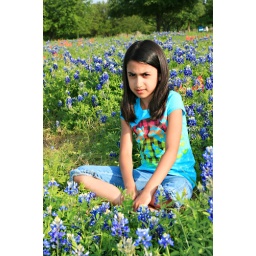
blue bonnet field in plano texas